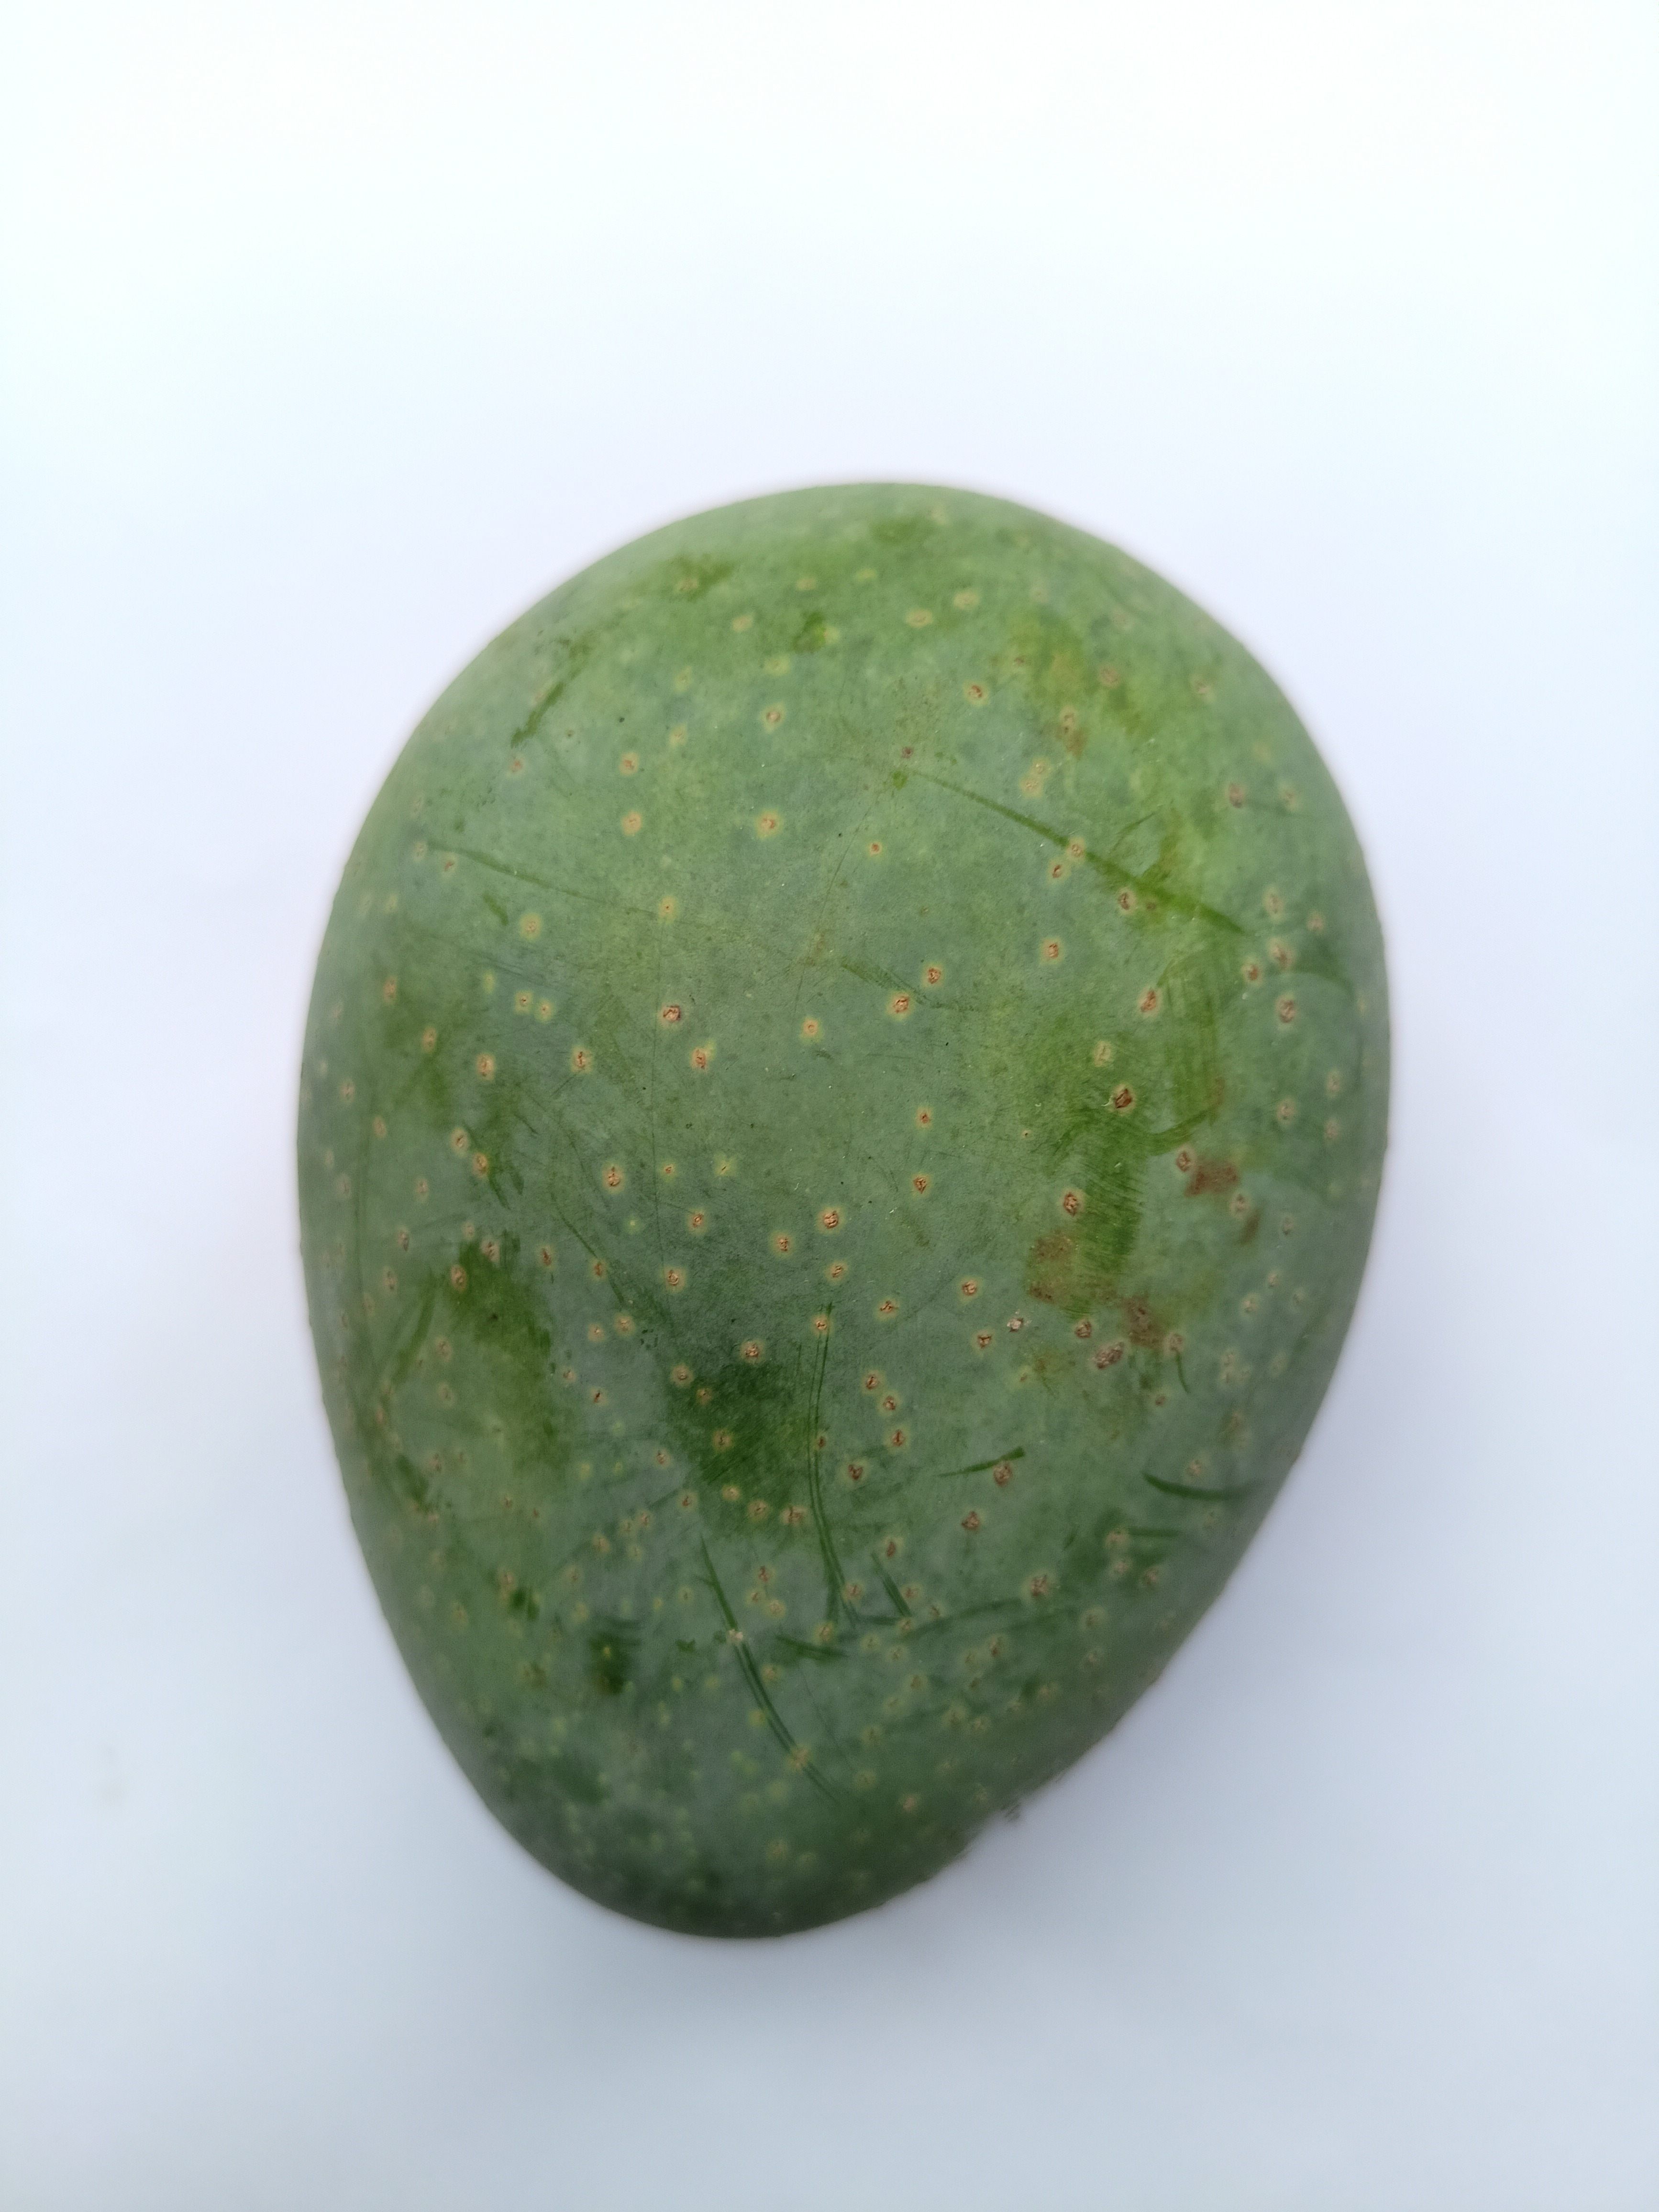
Mango variety: GopalBhog